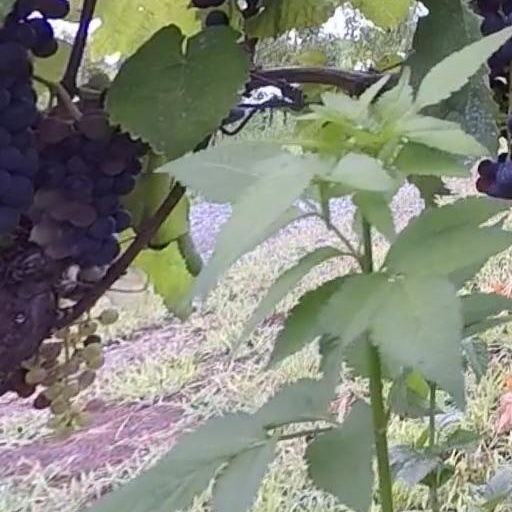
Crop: grape